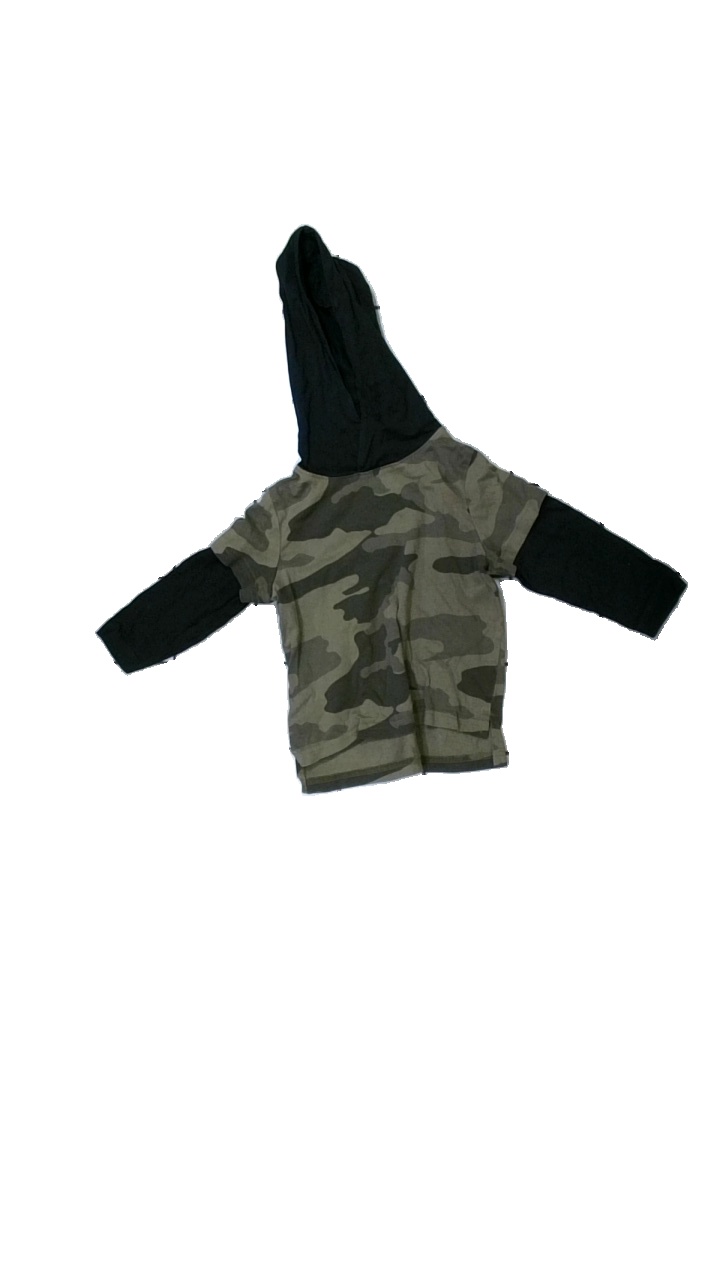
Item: Hoodie (Children)
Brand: Cubus
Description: hoodie med camouflage mönster
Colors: Black, Green
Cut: Regular
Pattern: Other
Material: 100% cotton
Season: All
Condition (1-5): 5
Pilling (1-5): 5
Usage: Reuse
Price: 50-100